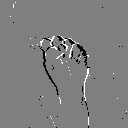
ASL letter: s